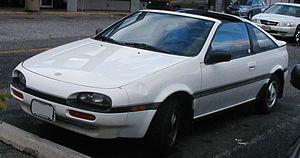
La Nissan 100 NX est une automobile produite par Nissan.